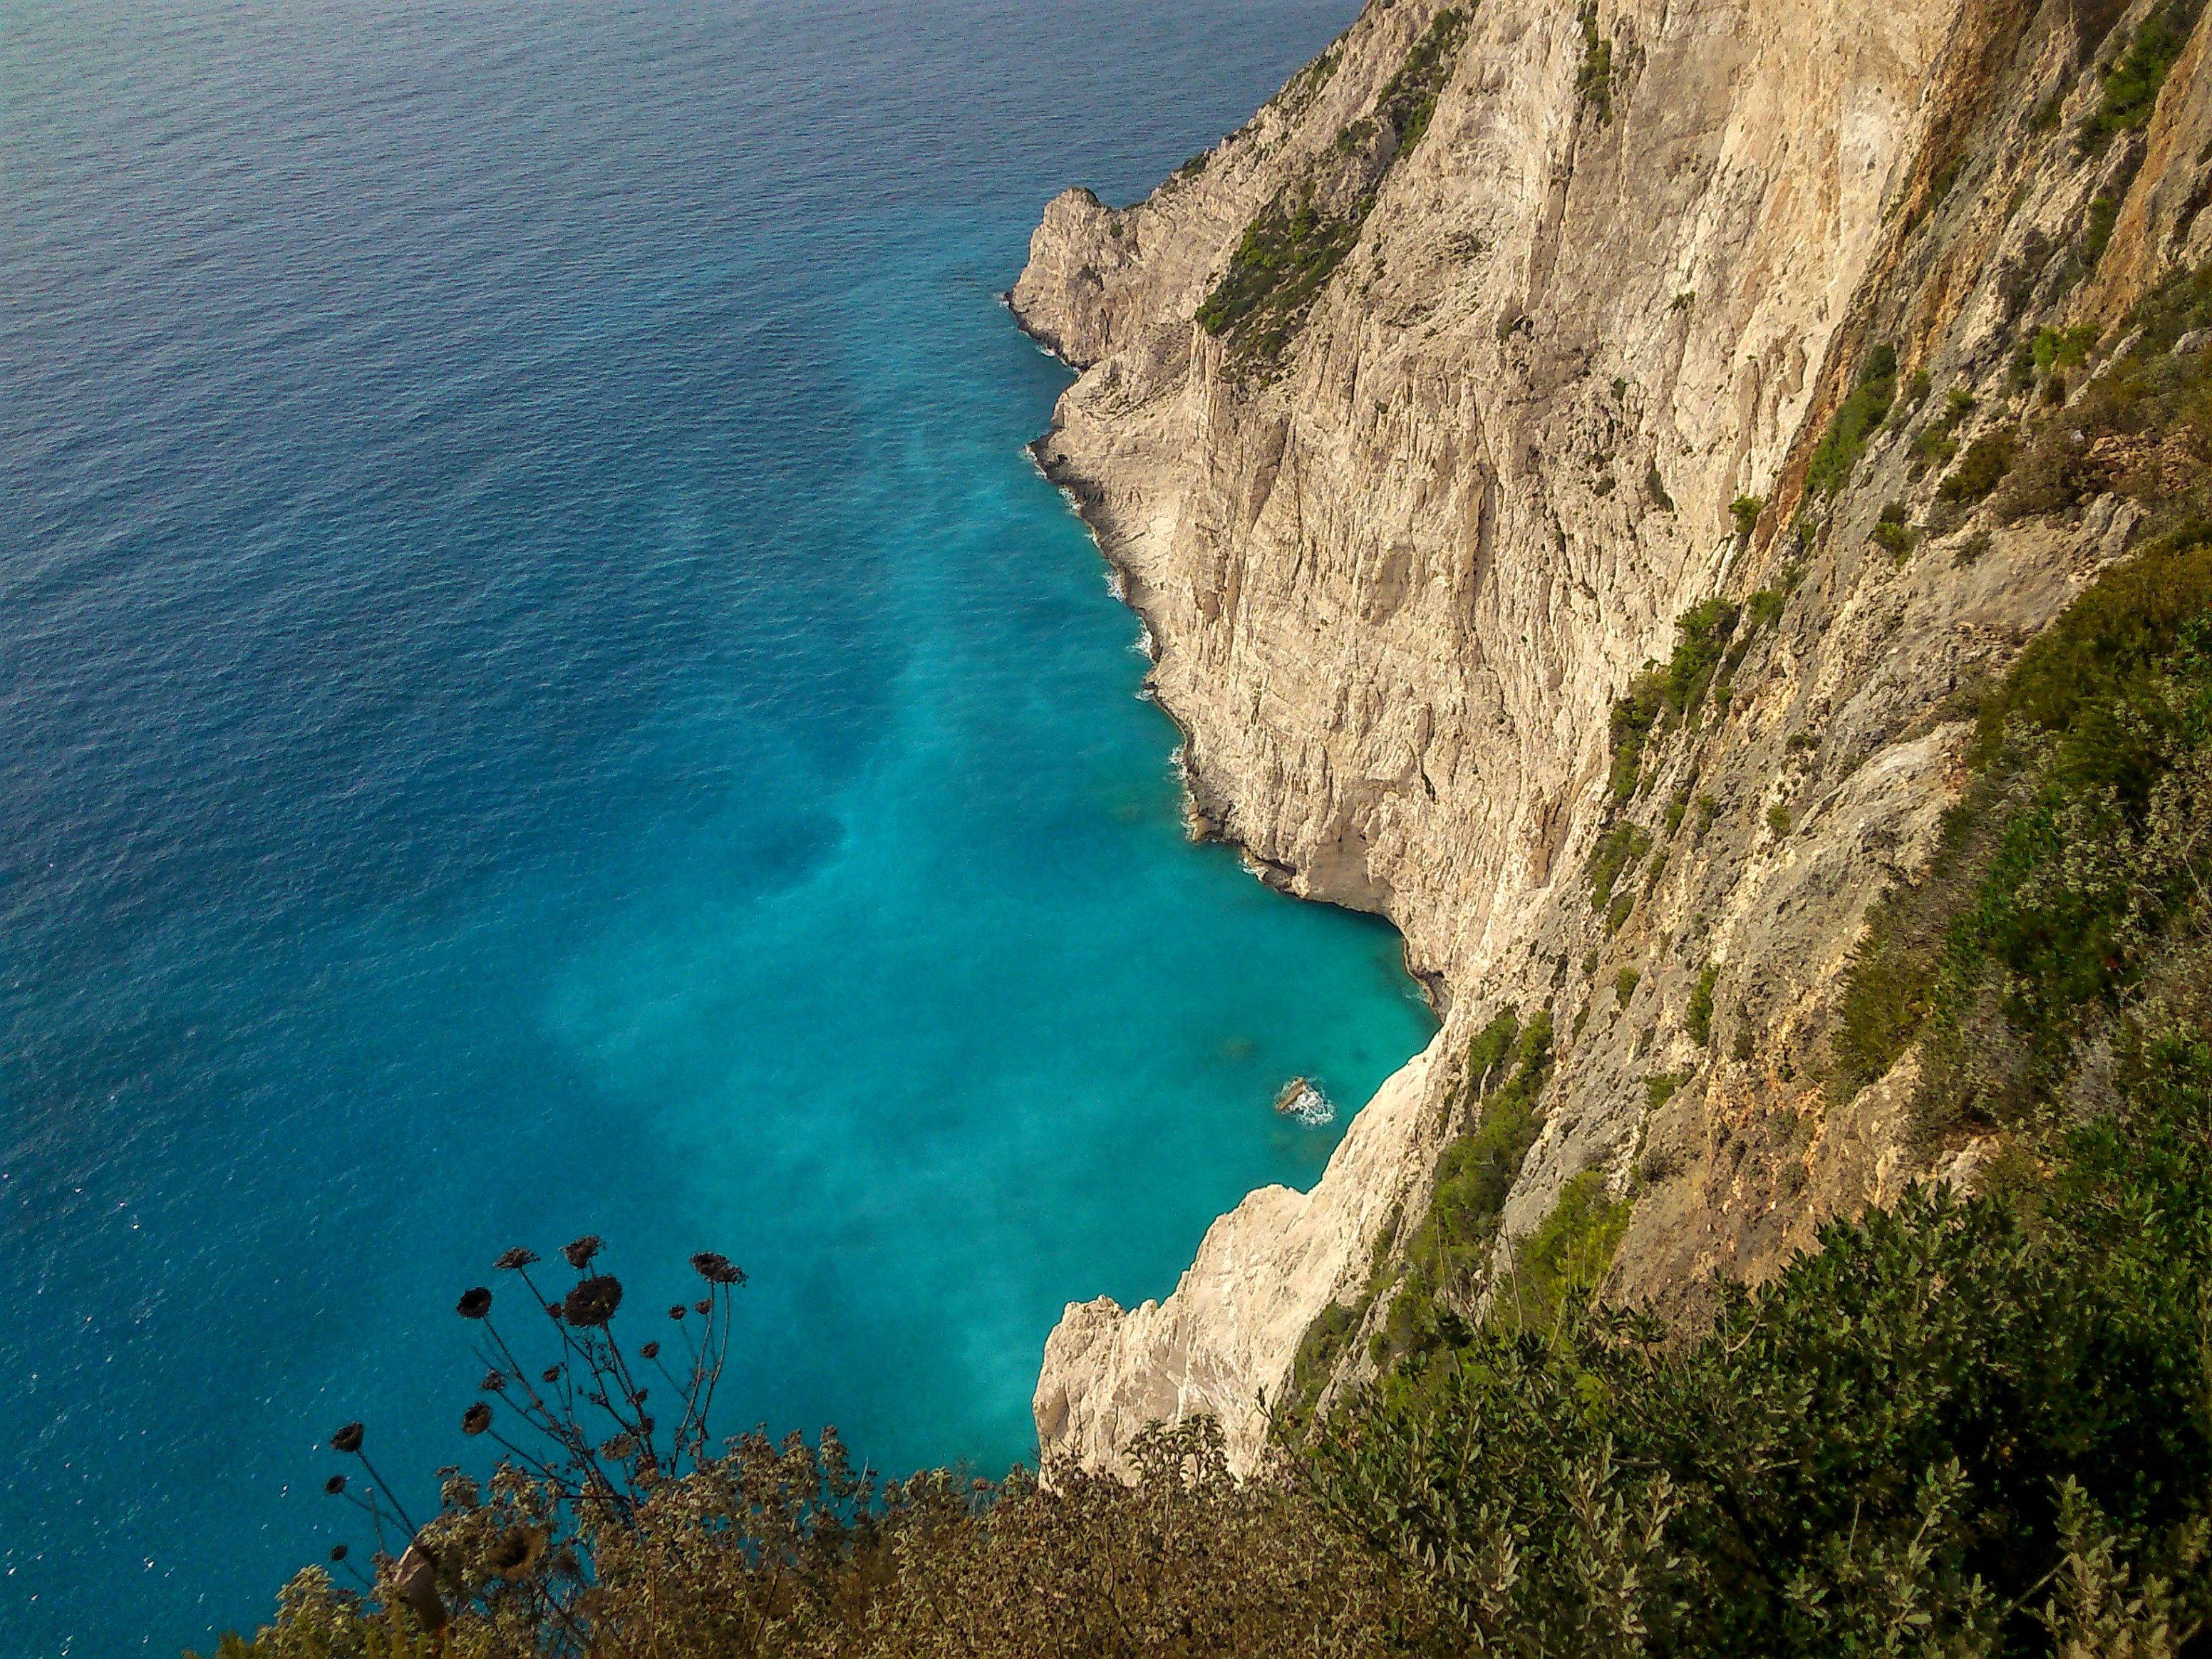
sea, coast, water, nature, outdoor, ocean, cliff, greek, bay, blue, reservoir, terrain, body of water, crater lake, cape, zakynthos, landform, aerial photography, geographical feature